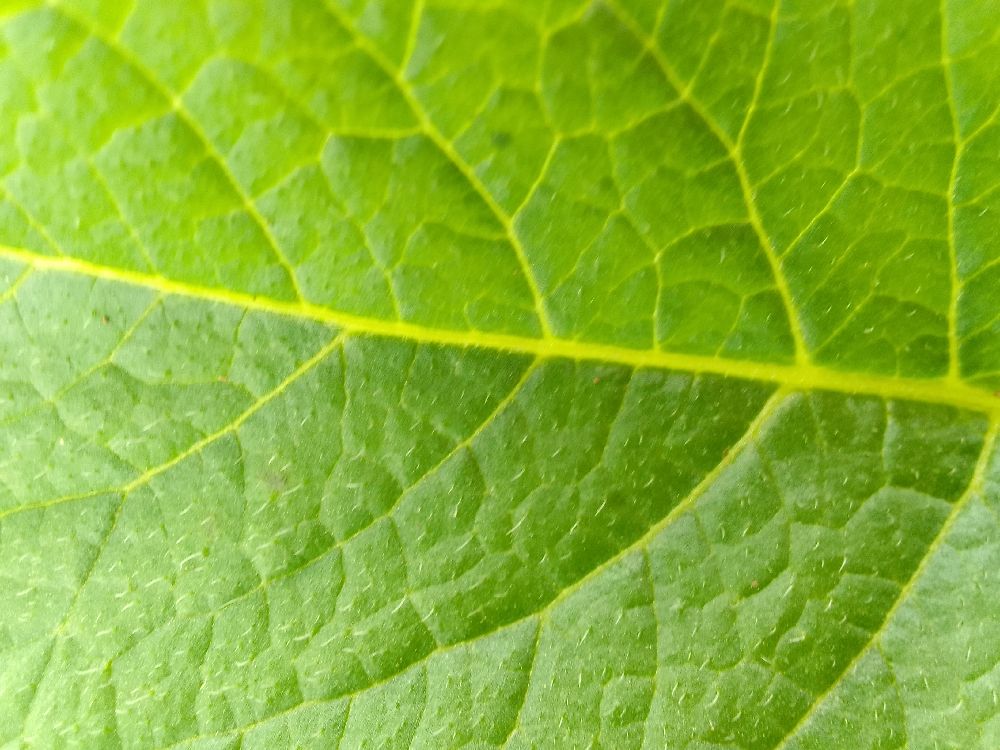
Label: Healthy